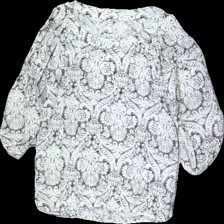
View: front
Type: Blouse
Category: Ladies
Brand: Missing
Colors: Grey, White
Material: 100% Viscose
Cut: Regular
Season: All
Price range: 50-100
Recommended usage: Reuse
Description: Patterned blouse